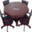
Label: table